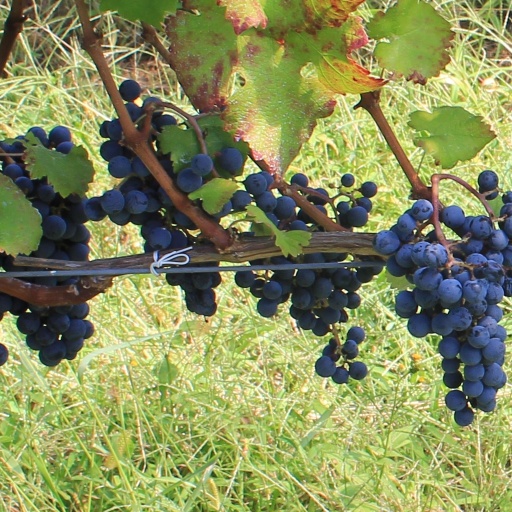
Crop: grape